Experiencing Nirvana: Grunge in Europe, 1989

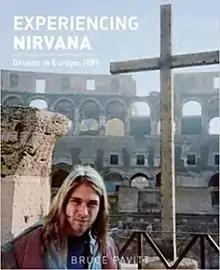
Cover

Nirvana: Grunge in Europe, 1989 is a 2013 book about Kurt Cobain who was the front-man of American grunge band Nirvana. It was written by Bruce Pavitt who was the co-founder of Sub Pop, Nirvana's original record label. The book features over 200 intimate and unreleased photos that Pavitt took, and documents the eight days in 1989, that he spent on their first European tour with Nirvana and TAD. The book features a foreword by "MOJO" writer Keith Cameron.